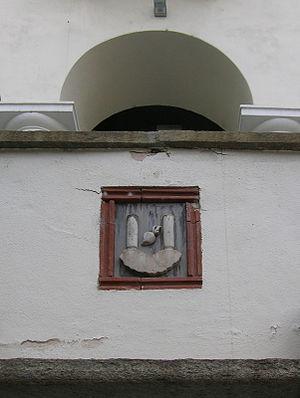
Le Château de Montfleury est une villa située aux portes d'Aoste, rue du Petit-Saint-Bernard, considérée seulement par tradition comme l'un des châteaux valdôtains.